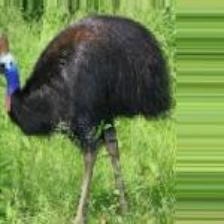
Species: CASSOWARY
Scientific name: CASUARIUS